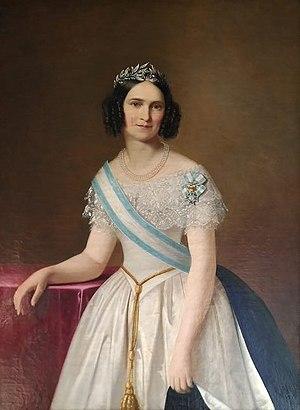
Adelgunde Auguste Charlotte von Bayern, née le 19 mars 1823 et décédée le 28 octobre 1914 est une princesse de Bavière.